Question: Please indicate a possible affordance area of bicycle that can be used for sitting
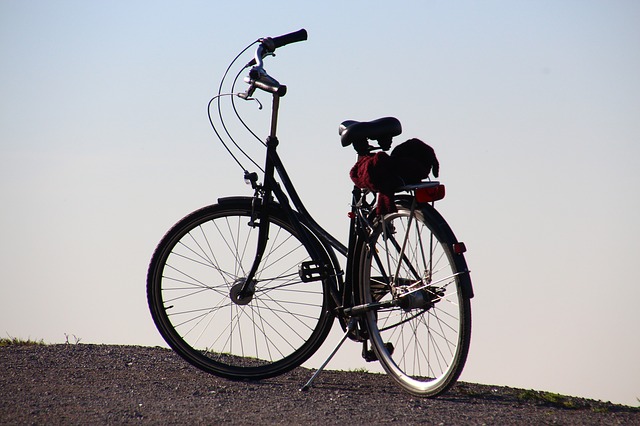
Answer: [338, 114, 410, 150]